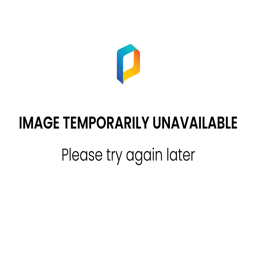
sunken ship at the reef .